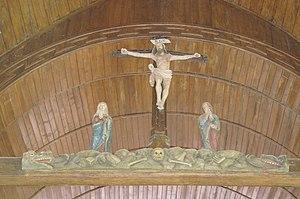
Arc triomphal Saint-Germain d'Ecosse Eglise Saint-Germain de Saint-Germain-sur-Bresle
Saint-Germain-sur-Bresle est une commune française située dans le département de la Somme, en région Hauts-de-France.